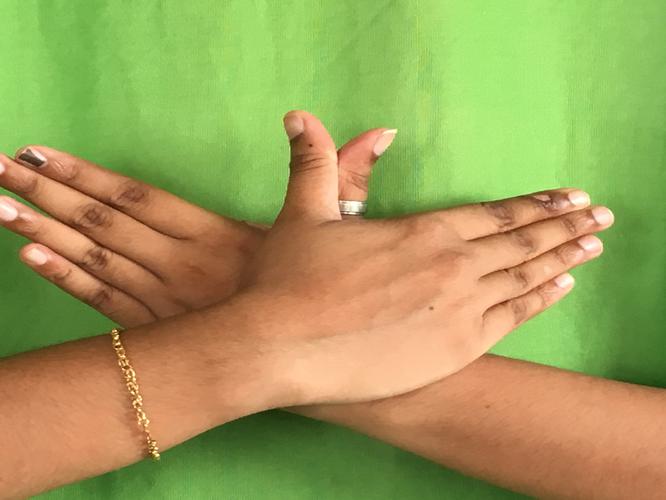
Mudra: Garuda
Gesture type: double_hand